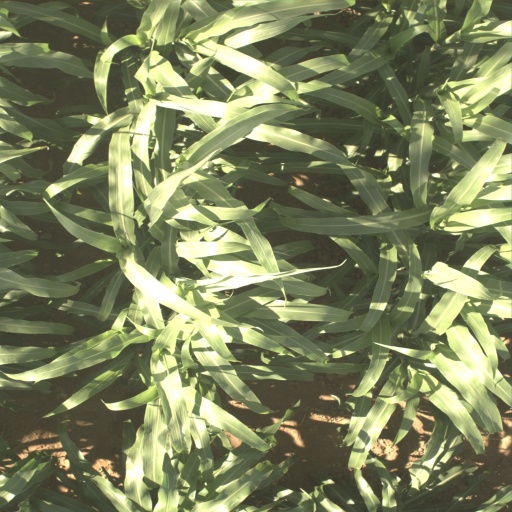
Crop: sorghum